Gailingen am Hochrhein

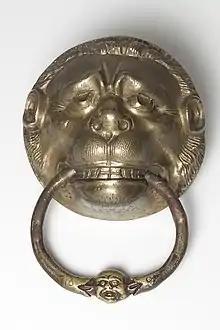
Door knocker from the Gailingen synagogue, 1836, in the collection of the Jewish Museum of Switzerland.

Following the Thirty Year's War, Jews began to settle in Gailingen and the upper Rhine region. The letter of protection from 1657 testifies to six Jewish men and their families living in Gailingen. Later letters of protection show a continuation and growth of the small community. The first document referring to the Jewish cemetery in Gailingen dates back to 1653. A synagogue was built in 1836 and eventually, the community also had a school and community centre, its own hospital and an old people's home.